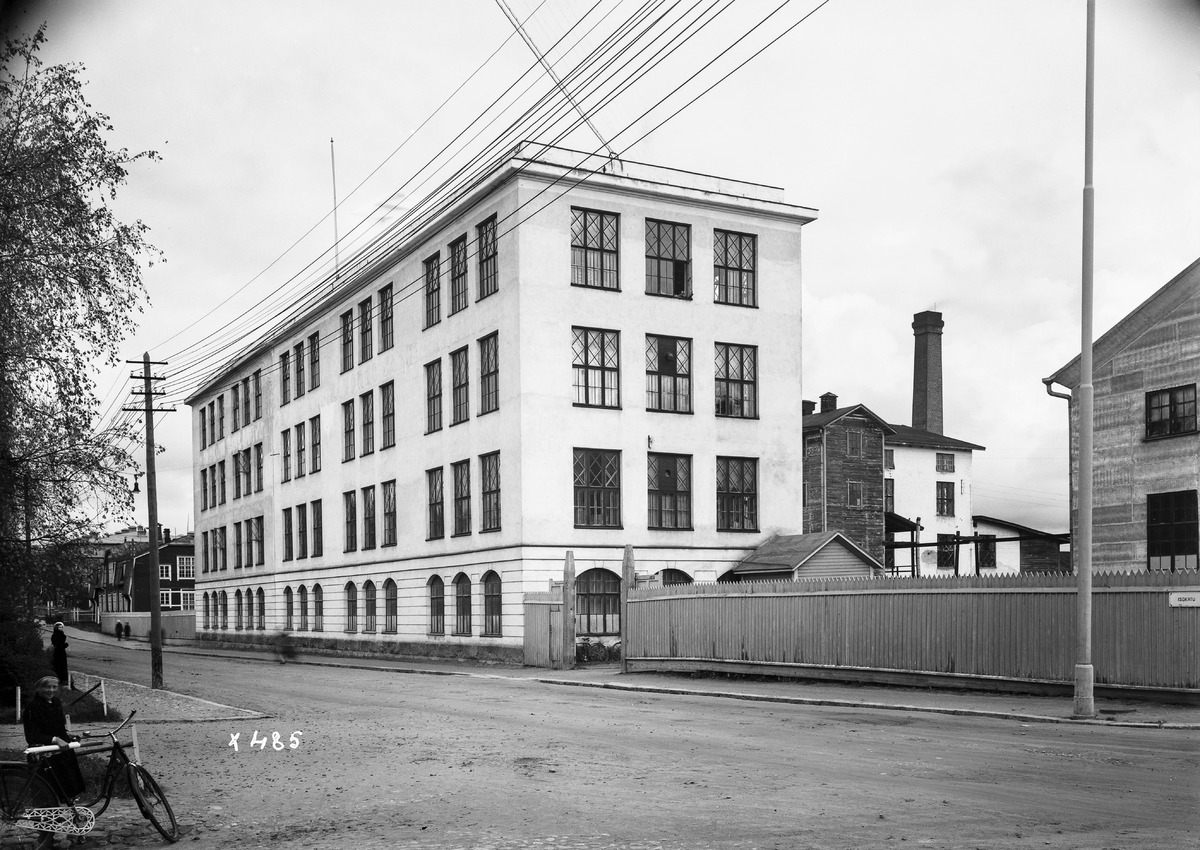
Veljekset Åström Oy:n tehdasrakennuksia
The factory buildings of Veljekset Åström Oy
sisällön kuvaus: Veljekset Åström Oy:n tehdasrakennuksia vuonna 1935. Veljekset Åström Oy oli Pohjois-Euroopan suurin nahkatehdas. content description: The factory buildings of Veljekset Åström Oy in 1935. Veljekset Åström Oy was the largest leather manufacturer in Northern Europe.
Vuosi: 1935
Paikka: Suomi, Oulu, Suomi, Pohjois-Pohjanmaa, Oulu
Aiheet: Myllytullin kaupunginosa; Veljekset Åström Oy; tehdasrakennukset; ulkokuva; nahkateollisuus; tehtaat; teollisuusrakennukset; tuotantolaitokset; leather industry; industrial buildings; factories; production plants